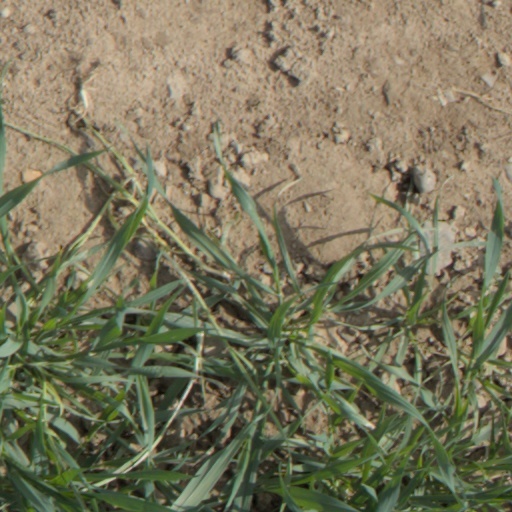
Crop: wheat